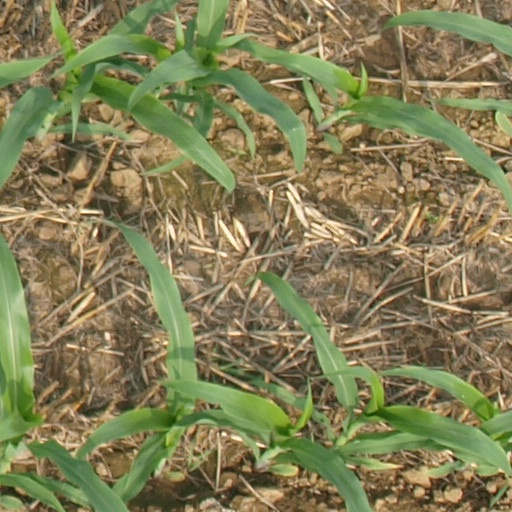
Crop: maize; corn